Helena Vondráčková

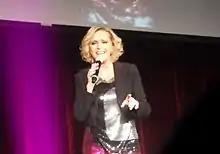
Helena Vondráčková during a concert, ca. 2012

On 25 June 1992 Vondráčková made her stage musical debut as Fantine in a production of "Les Misérables" mounted at the Vinohrady Theatre in Prague: she reprised the role of Fantine in a revival of "Les Misérables" which opened at the GoJa Music Hall 16 September 2003.